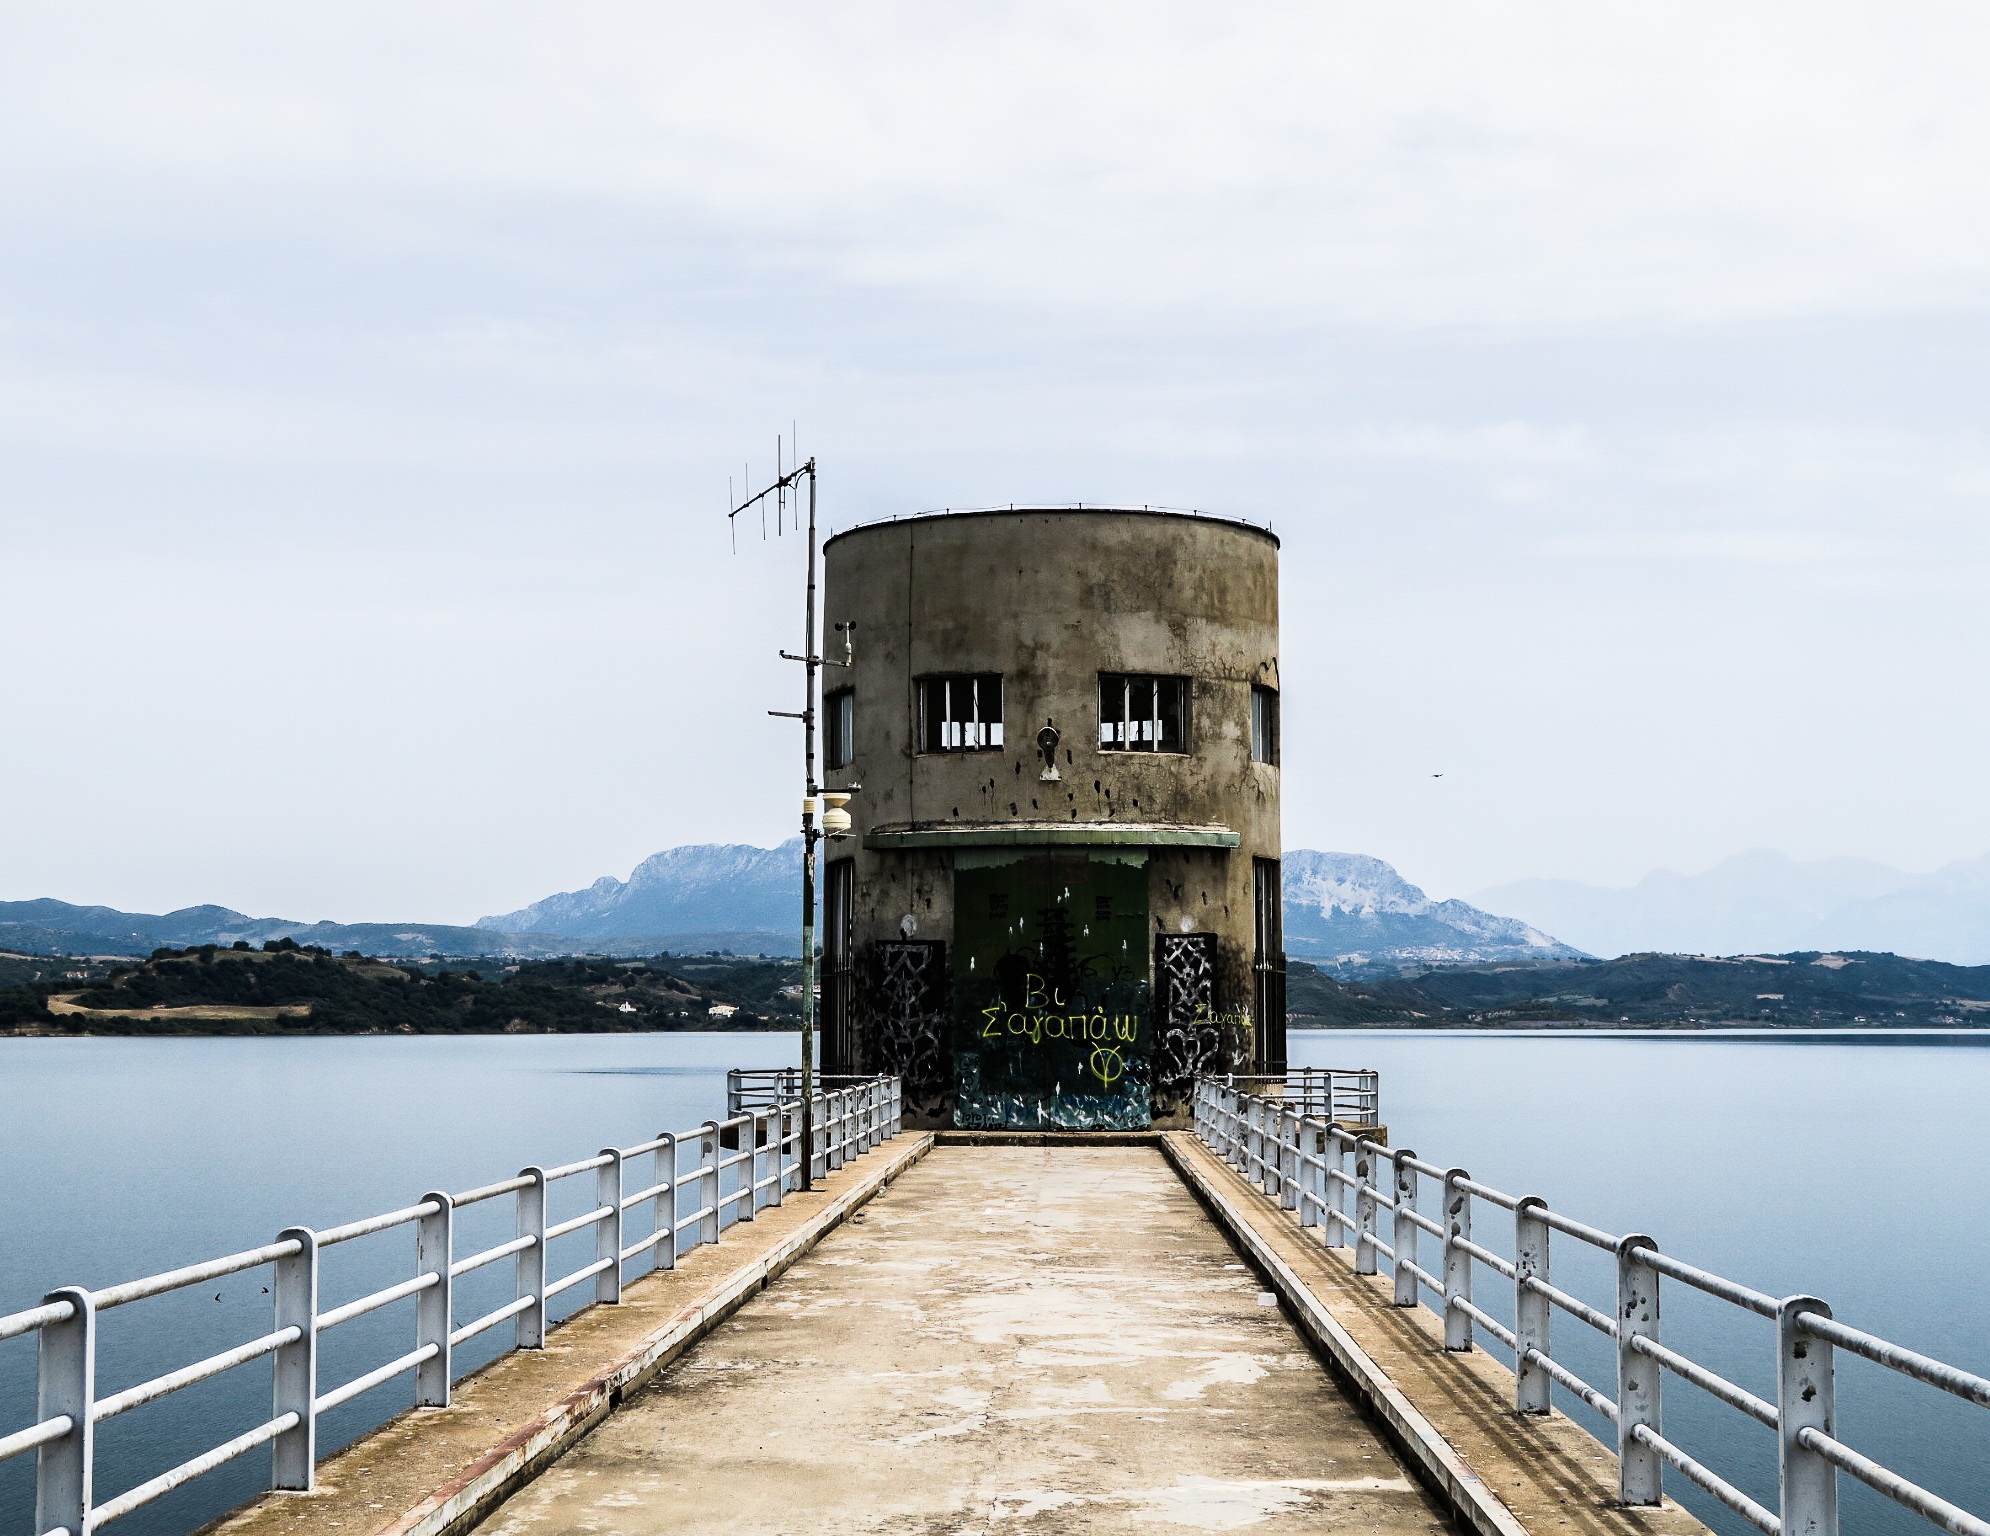
sea, coast, water, ocean, dock, pier, vacation, vehicle, tower, bay, harbor, waterway, ferry